Ahwenepa nkasa

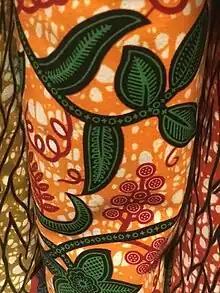
Ahwenepa Nkasa Fabric

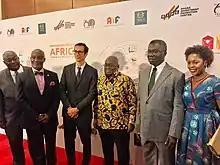
President Nana Akufo-Addo and Minister Kwabena Frimpong Boateng

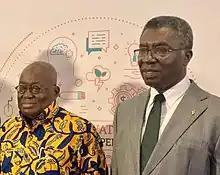
President Nana Akufo-Addo and Minister Kwabena Frimpong Boateng (cropped)

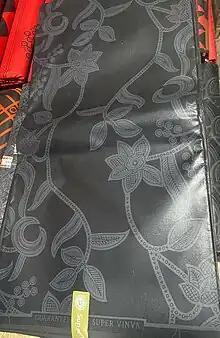
This is an image of the funeral cloth of the fabric design with the Ghanaian Akan given name 'Ahwenepa nkasa'.

Ahwenepa nkasa is the Ghanaian given name for a fabric print found in Ghana, Togo, Benin and the Ivory Coast. This fabric is produced by Ghana Textiles Company (GTP) under VLISCO and Akosombo Industrial Company Limited, formerly called Akosombo Textile Limited (ATL). This fabric design is considered a classic design in West Africa just as other designs like L’Oeil de Boeuf and Sika wo ntaban.